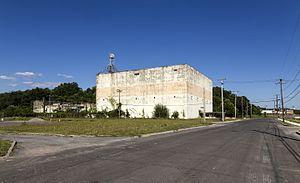
L'ancien centre de direction SAGE abandonné à l'ancienne Stewart Air Force Base, Newburgh, New York, Etats-Unis, maintenant l'aéroport international Stewart.